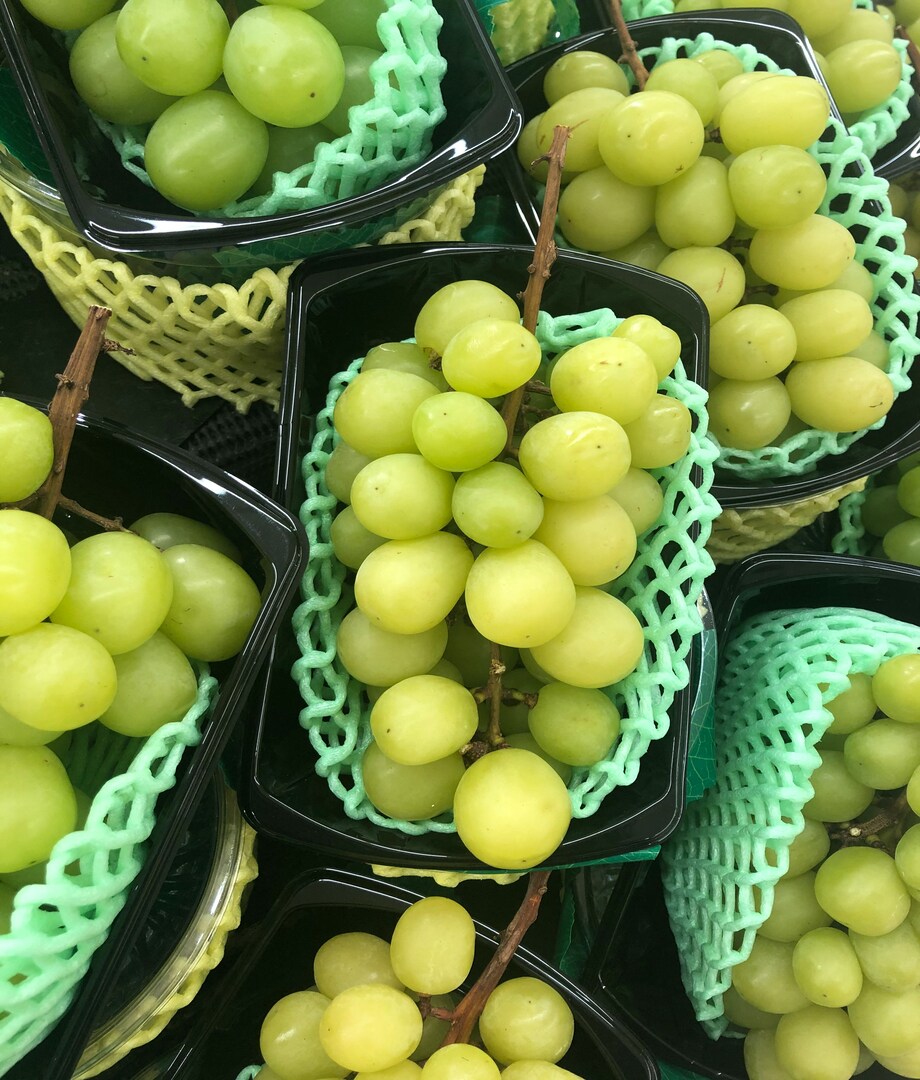
Label: grape